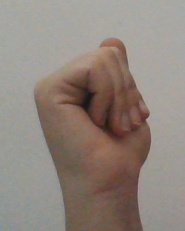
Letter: saad